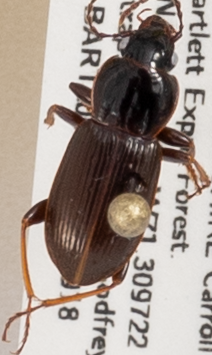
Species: Pterostichus pensylvanicus
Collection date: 2019-09-18
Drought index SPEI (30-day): -0.226
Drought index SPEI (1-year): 1.01
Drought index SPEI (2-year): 0.6652